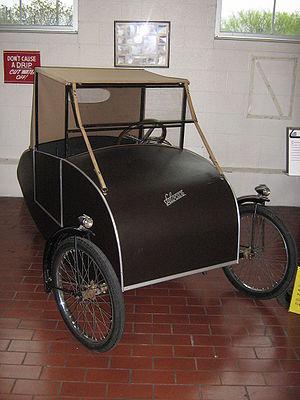
Vélocar est le nom donné au véhicule à propulsion humaine fabriqué dans les années 1930 par la société Mochet et Cⁱᵉ, entreprise française située à Puteaux, dans la Seine.